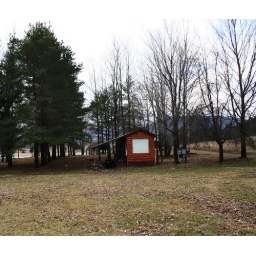
little red house in the hood